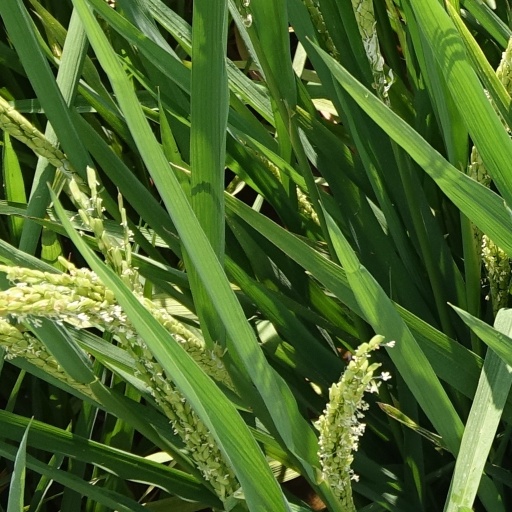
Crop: rice